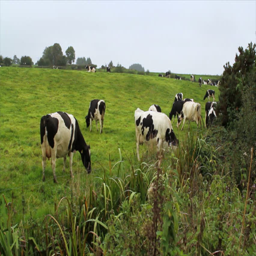
heard of cows on the green field